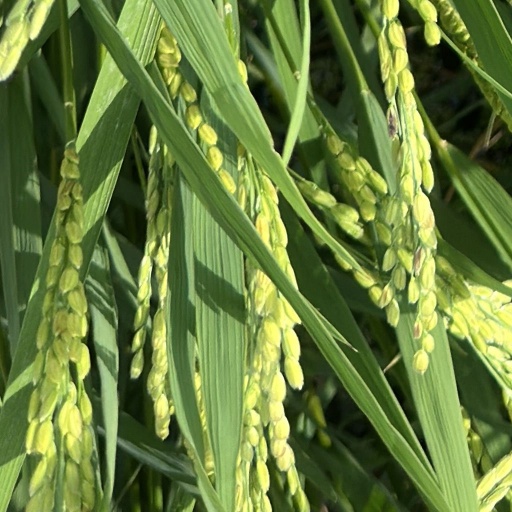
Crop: rice